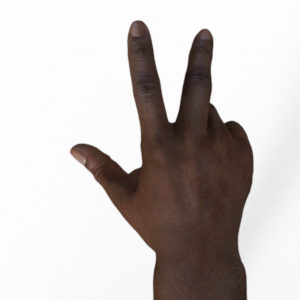
Label: scissors